Marfa Girl 2

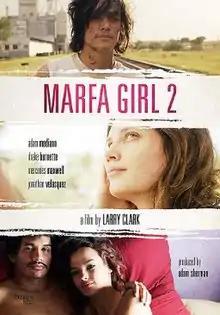

Marfa Girl 2 is a 2018 drama film written and directed by Larry Clark. A sequel to his 2012 film "Marfa Girl", the film follows the characters of that film, set in the West Texas town of Marfa. The film has been noted for Clark's obsession with "raw sexuality" and unsimulated sex scenes.